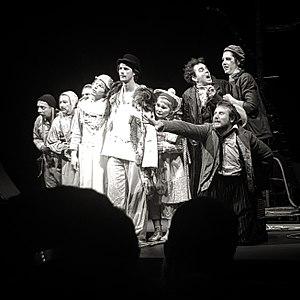
Irina Anatolievna Gorbatcheva, née le 10 avril 1988 à Jdanov, est une actrice russe.